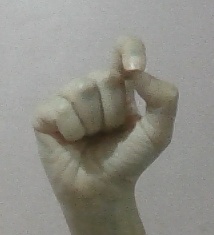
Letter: fa